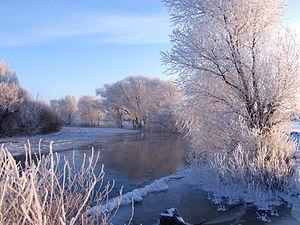
La rivière Styr est un cours d'eau d'Ukraine et de Biélorussie, et un affluent de la rivière Pripyat.